Avro Vulcan XH558

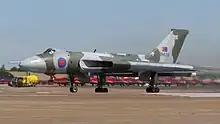
Lining up for departure from RAF Fairford at the end of the 2010 Royal International Air Tattoo

At the end of the 2012 season it was announced that 2013 would likely be the last, due to the fact the wings will have reached the end of their permitted flying life without a life-extending rectification (leading edge skin reinforcement) costing £200,000. This carried risks due to the inability to correct any mistakes without the original tooling, which no longer existed. A contributing factor was the lack of any new engines being available due to using the last two spares after the failures in May, with refurbishment of others not being feasible. Several other spare part stocks were also reaching critical levels, which would be prohibitively expensive to replenish.